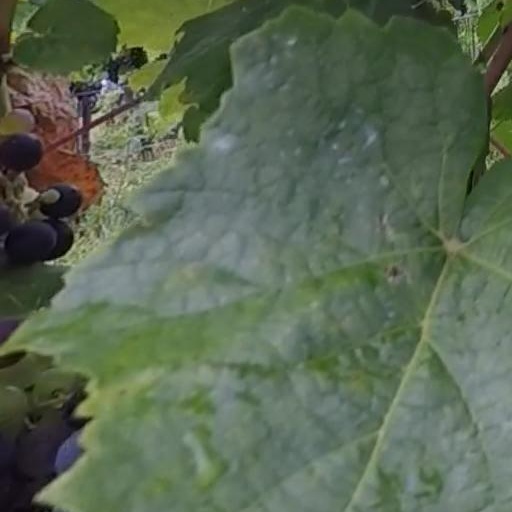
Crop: grape